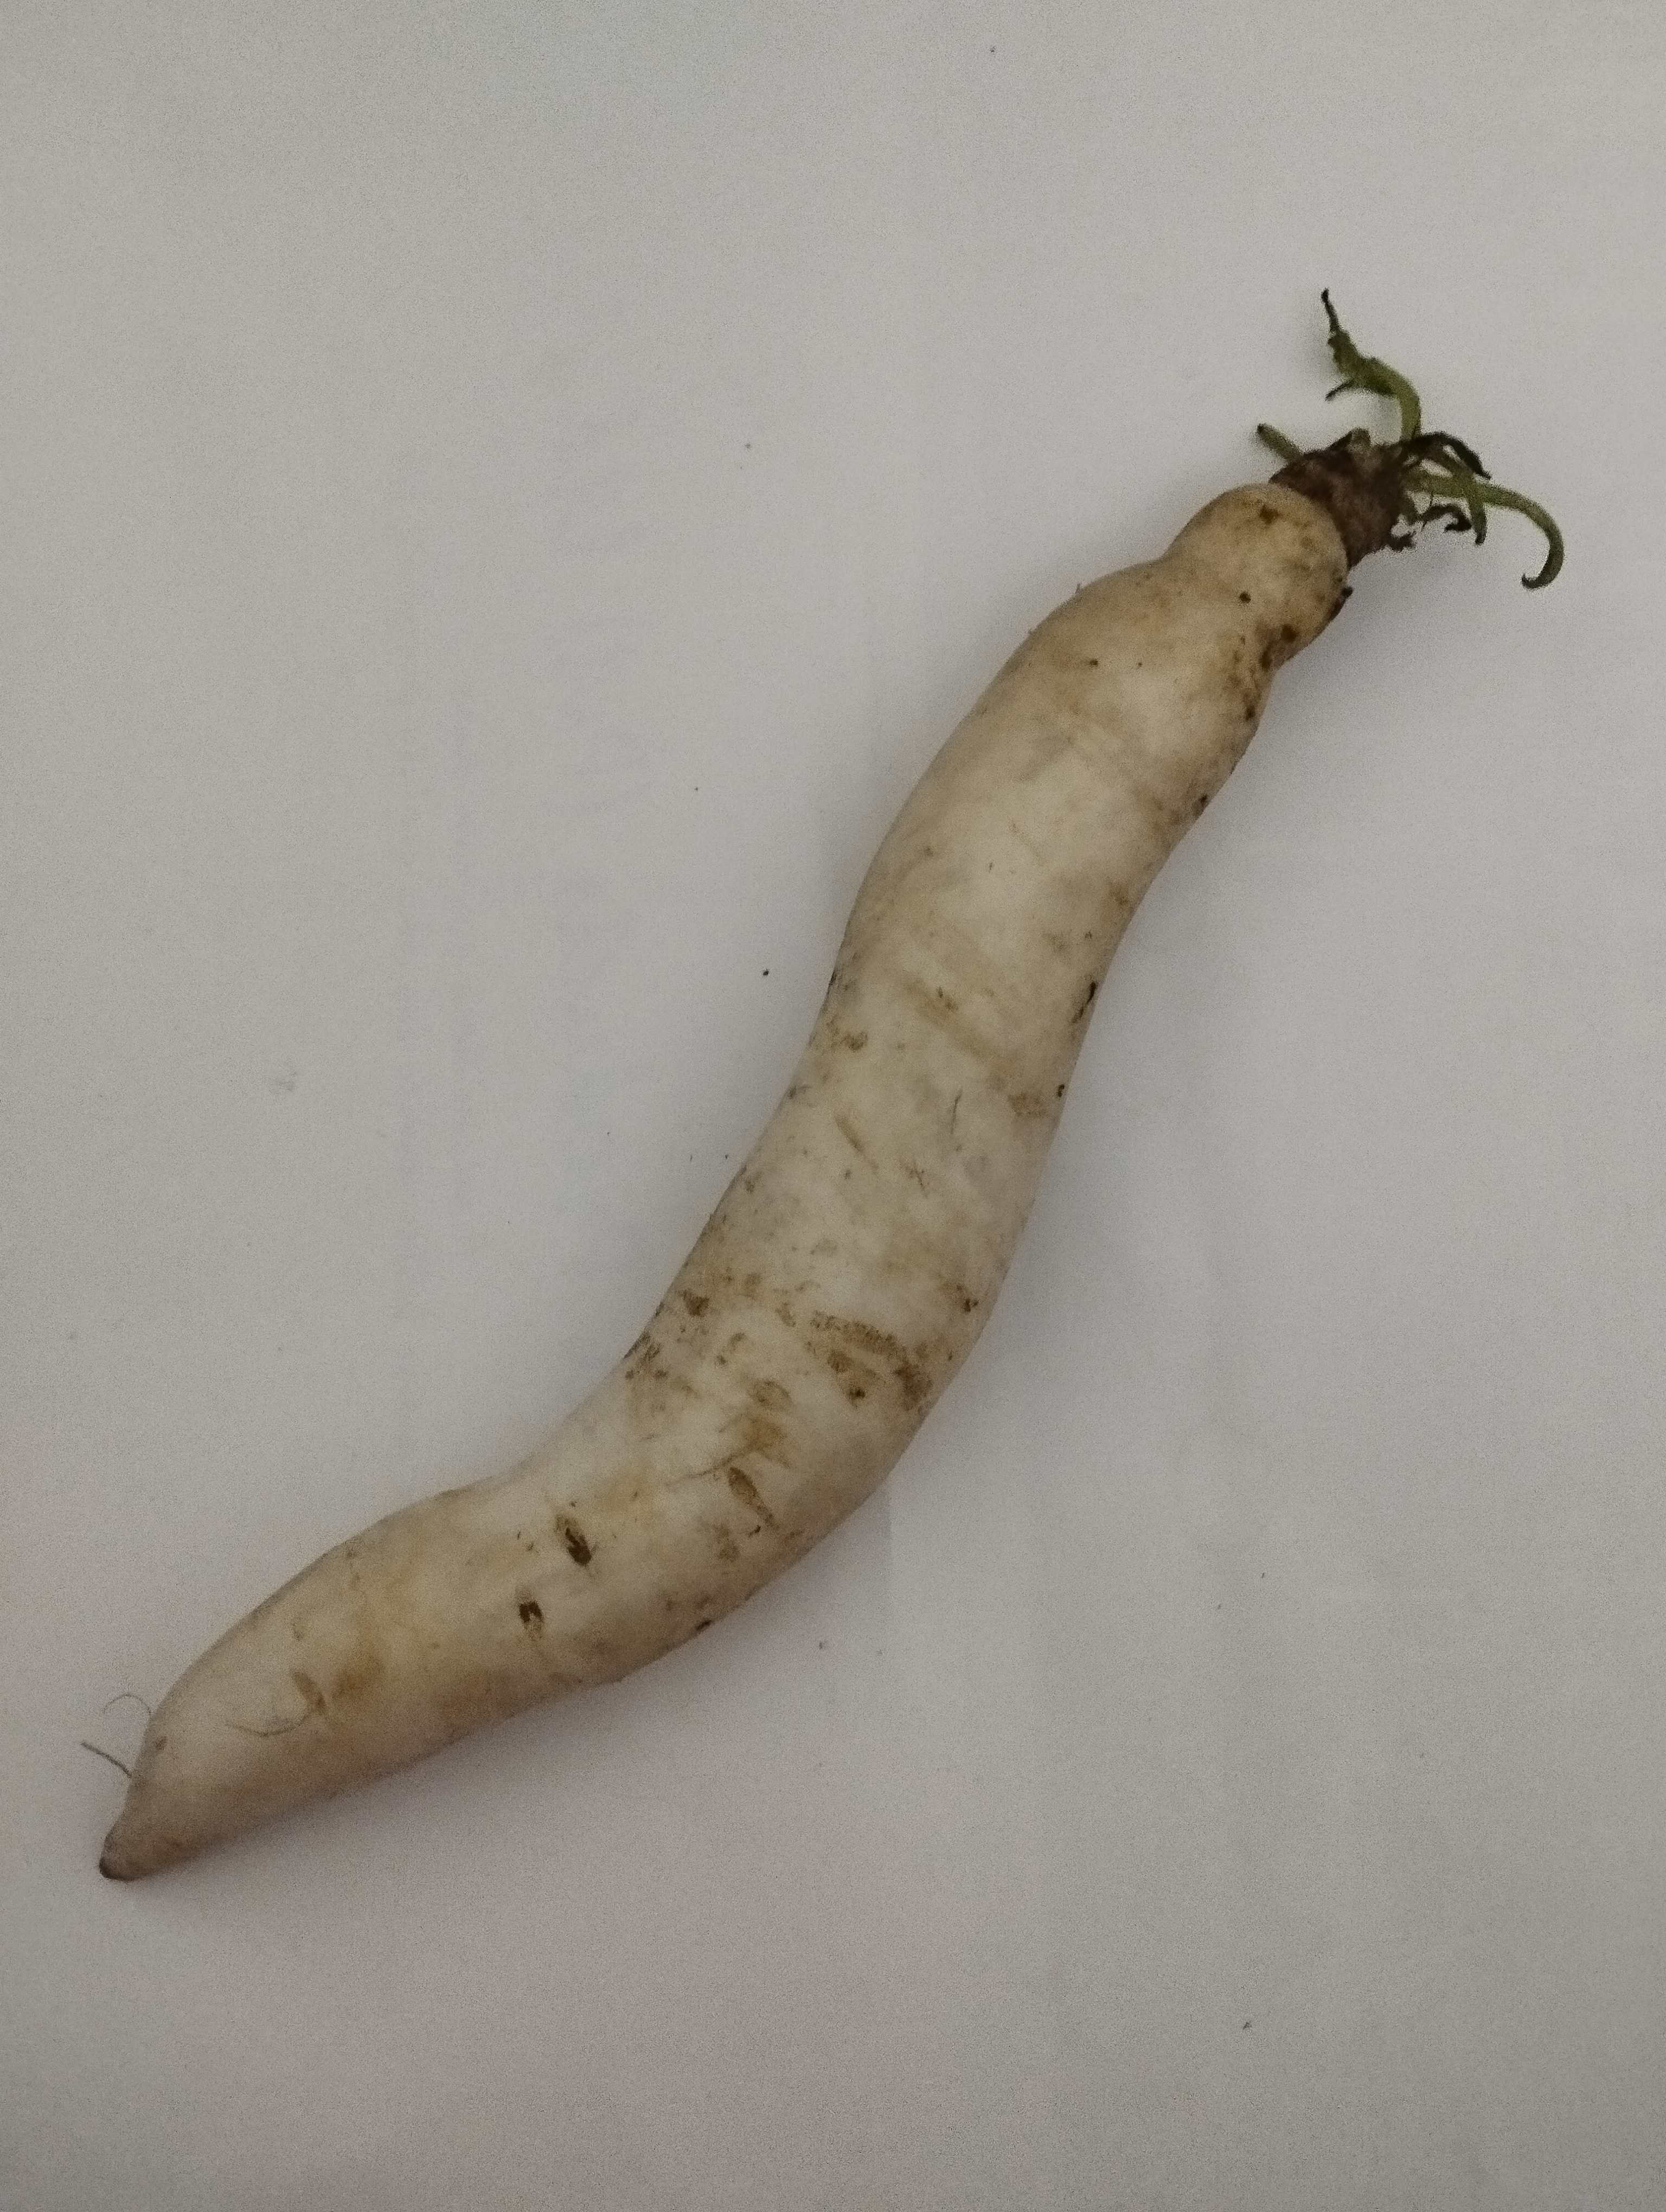
Label: Raphanus sativus